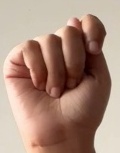
ASL sign: T